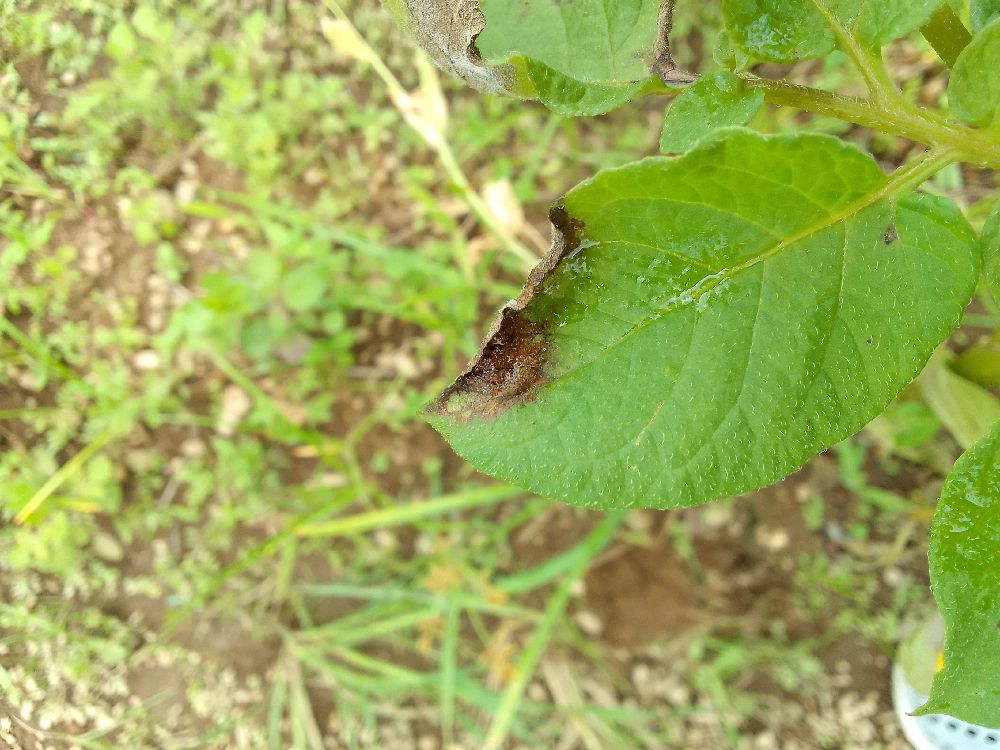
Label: Late blight